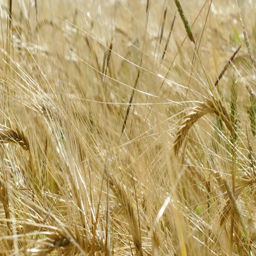
panning through a golden corn or wheat field in summer